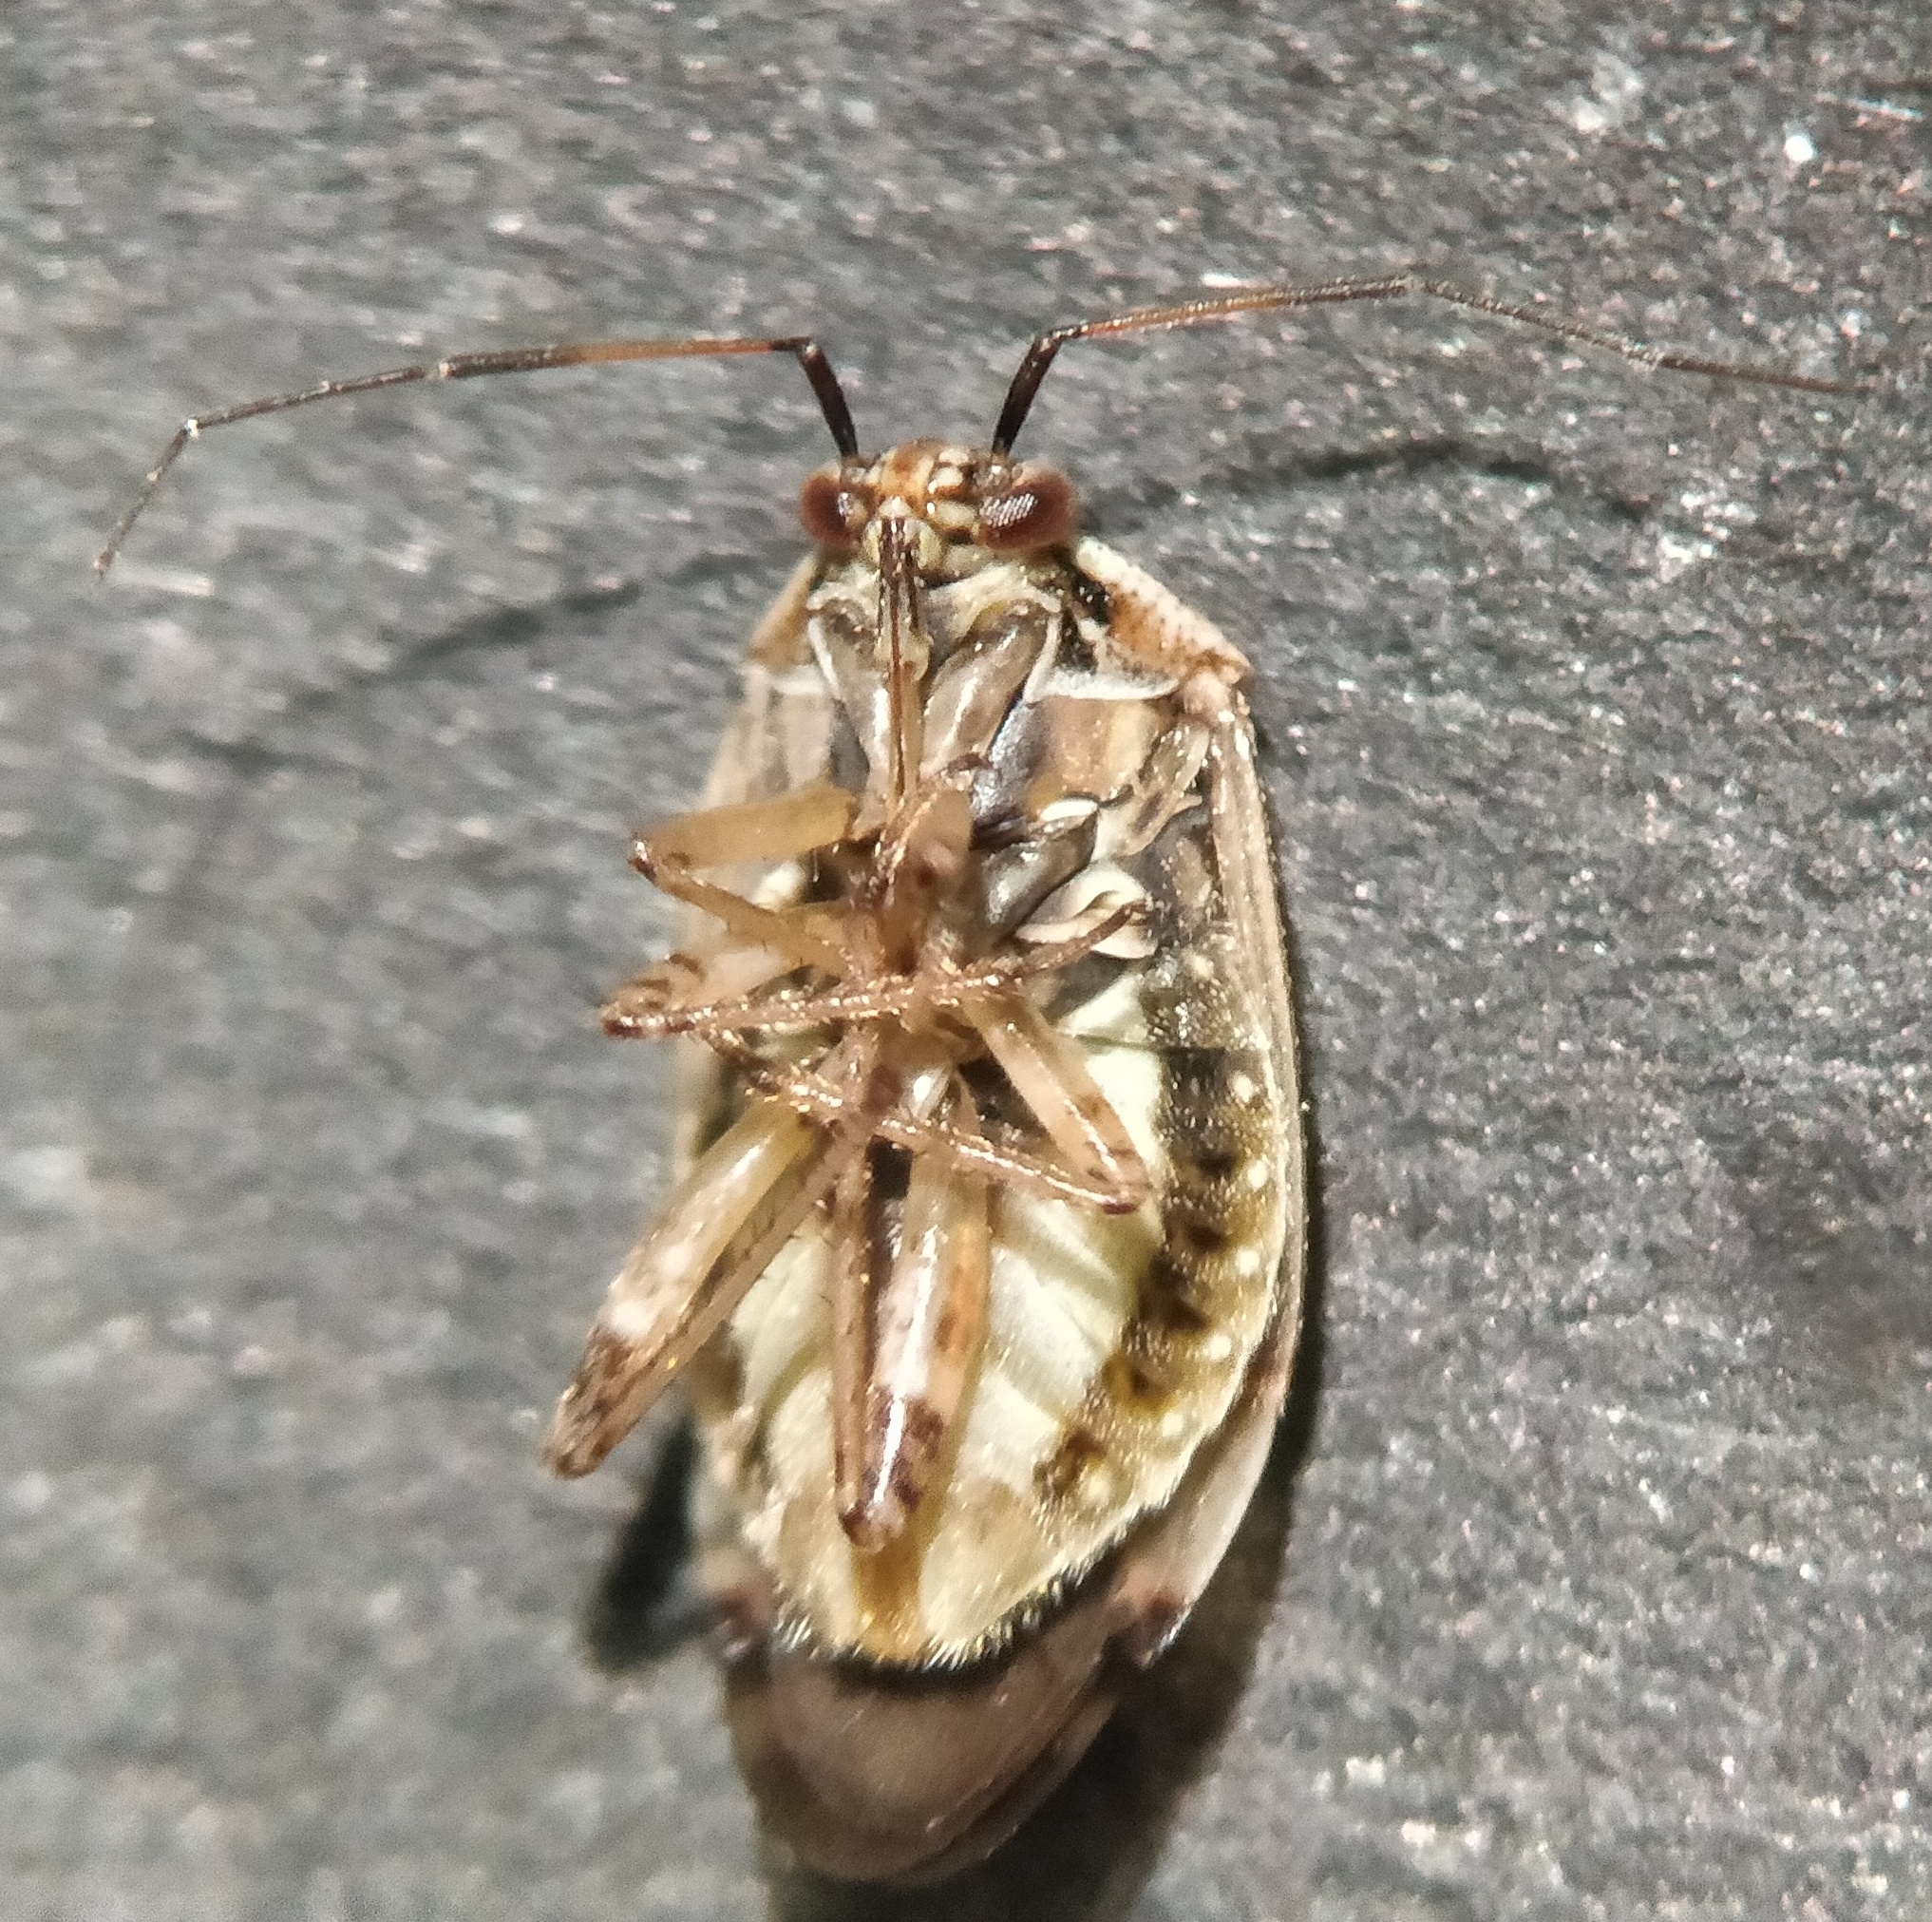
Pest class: lygus_bug